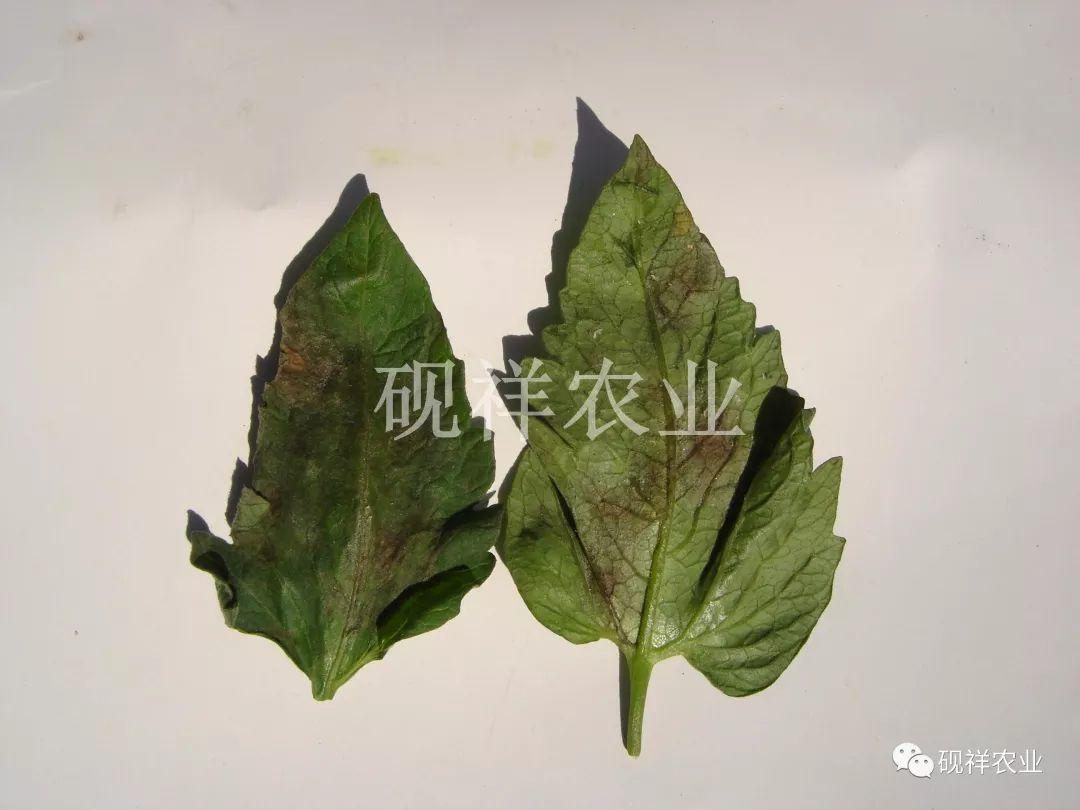
Plant: Tomato
Disease: tomato late blight